Bengali Language Movement (Barak Valley)

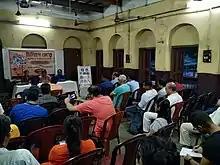
Dr. Mohit Ray, speaking at a commemorative event in Kolkata in 2019.

A martyr's tomb, known as the Shahid Minar was erected in Silchar in memory of the martyrs. This stone tomb contains the ashes of the brave individuals who chose death for their right to get formal education in their mother tongue in their free country. In 2011, Gopa Dutta Aich unveiled a bronze bust of Kamala Bhattacharya on the premises of the Chhotelal Seth Institute under the initiative of Shahid Kamala Bhattacharya Murti Sthapan Committee.